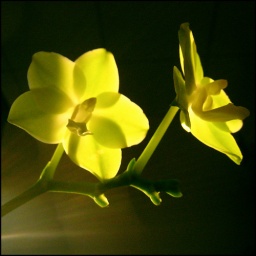
Still the orchid in my office hangs on - two flowers left - the others have all faded and fallen.